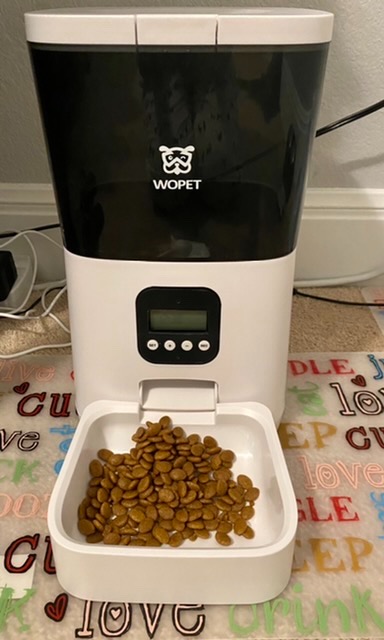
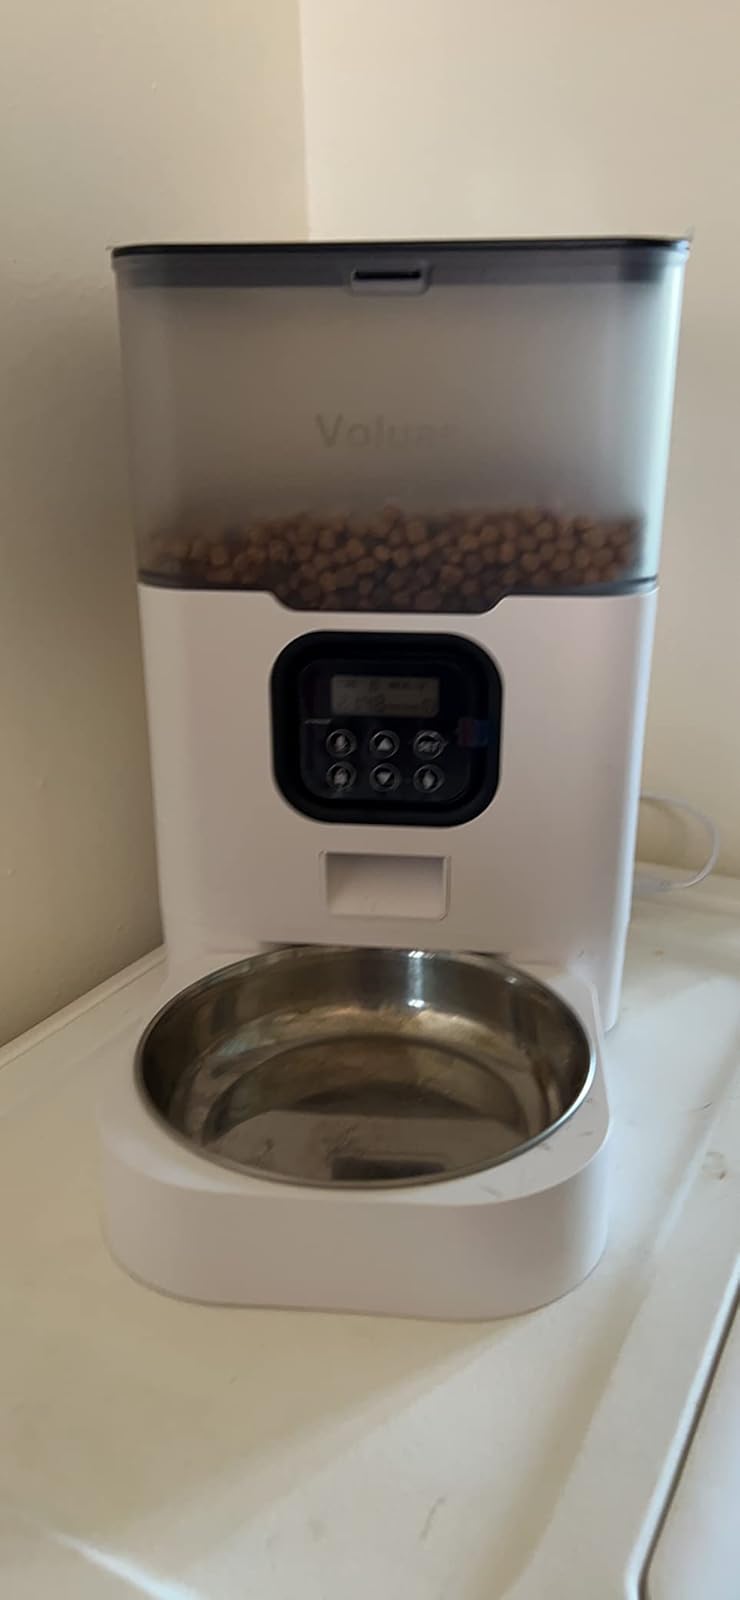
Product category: items_feeder
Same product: no